Felix Greene

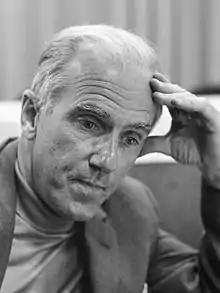
Felix Greene in 1968

Felix Greene (21 May 1909 – 15 June 1985) was a British journalist who chronicled several communist countries in the 1960s and 1970s.